RNAS Culdrose (HMS Seahawk)

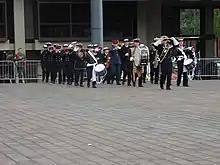
HMS Seahawk Volunteer Band at the 2016 Royal Navy Volunteer Band Association Festival in Portsmouth

The Merlin Depth Maintenance Facility (MDMF) performs depth maintenance on AW101 Merlin helicopters of the Royal Navy. MDMF is located at RNAS Culdrose, and is a partnership between the UK Ministry of Defence and Leonardo Helicopters.